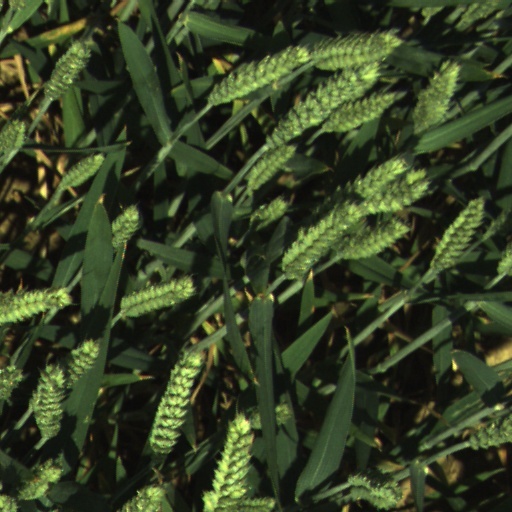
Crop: wheat